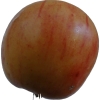
Label: Apple 14